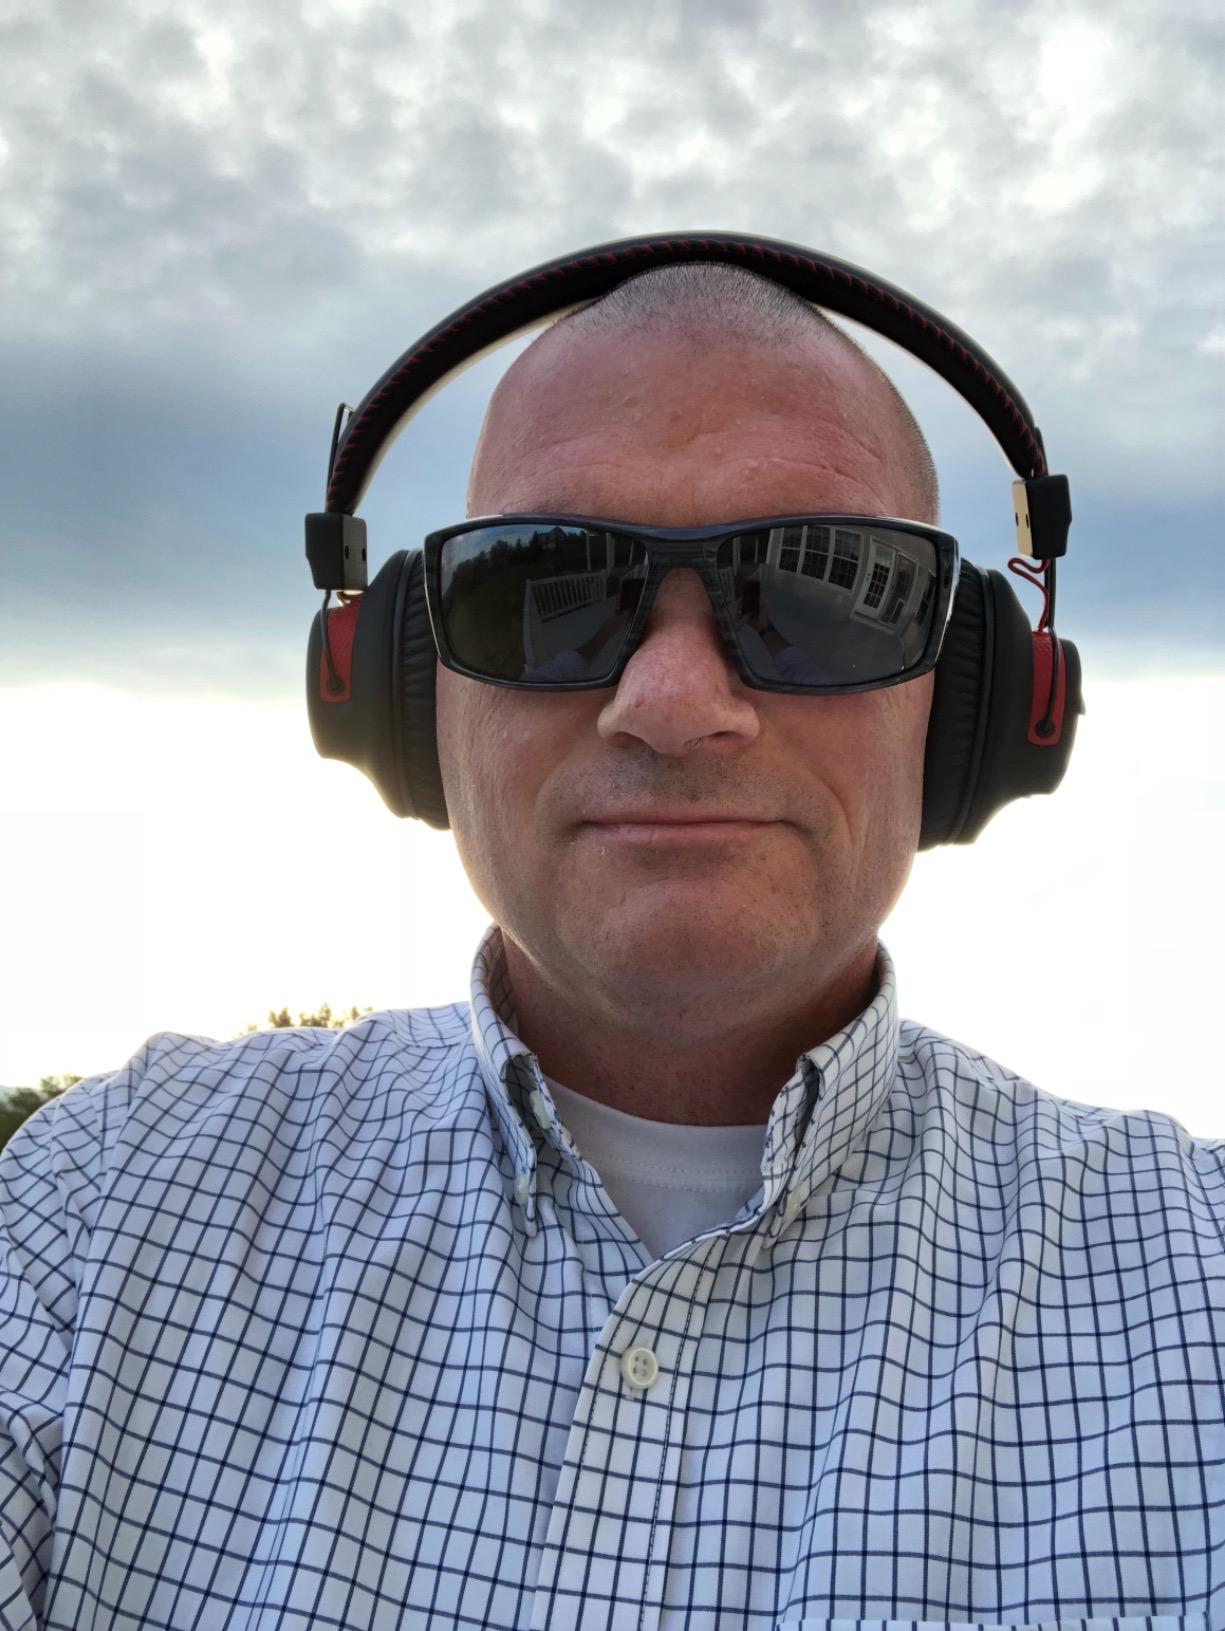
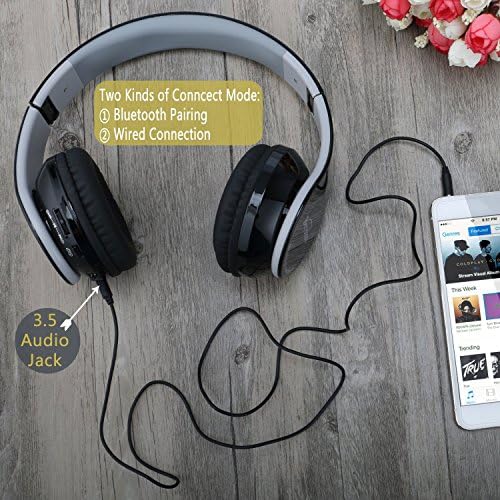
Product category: headphones
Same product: no